Sunday Surprise: 4 Mani – Nanga Than Ini

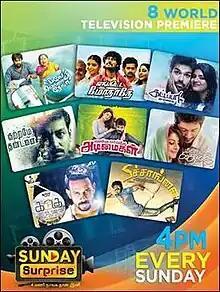

Sunday Surprise: 4 Mani – Nanga Than Ini is a 2018 Tamil language weekly programming segment that will feature the world television premieres of eight feature films on Zee Tamil HD from 4 February 2018 on every Sunday at 16:00 (IST).